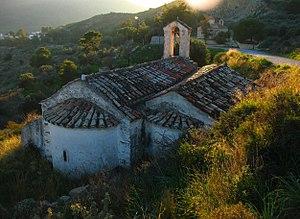
Égine est une île grecque du golfe Saronique, au sud-ouest d'Athènes. Ses habitants sont les Éginètes.